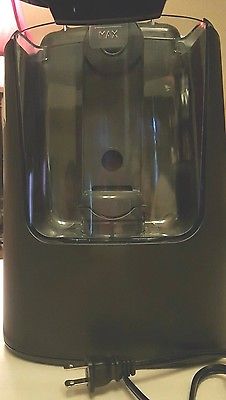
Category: coffee maker